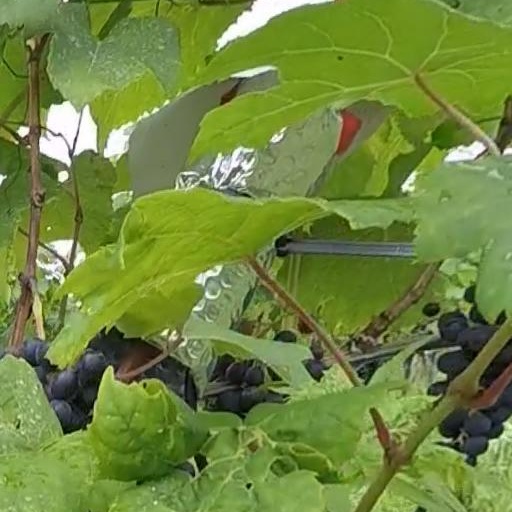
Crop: grape